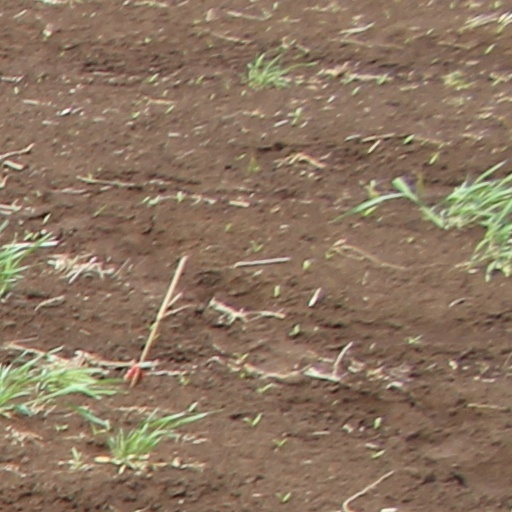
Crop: wheat